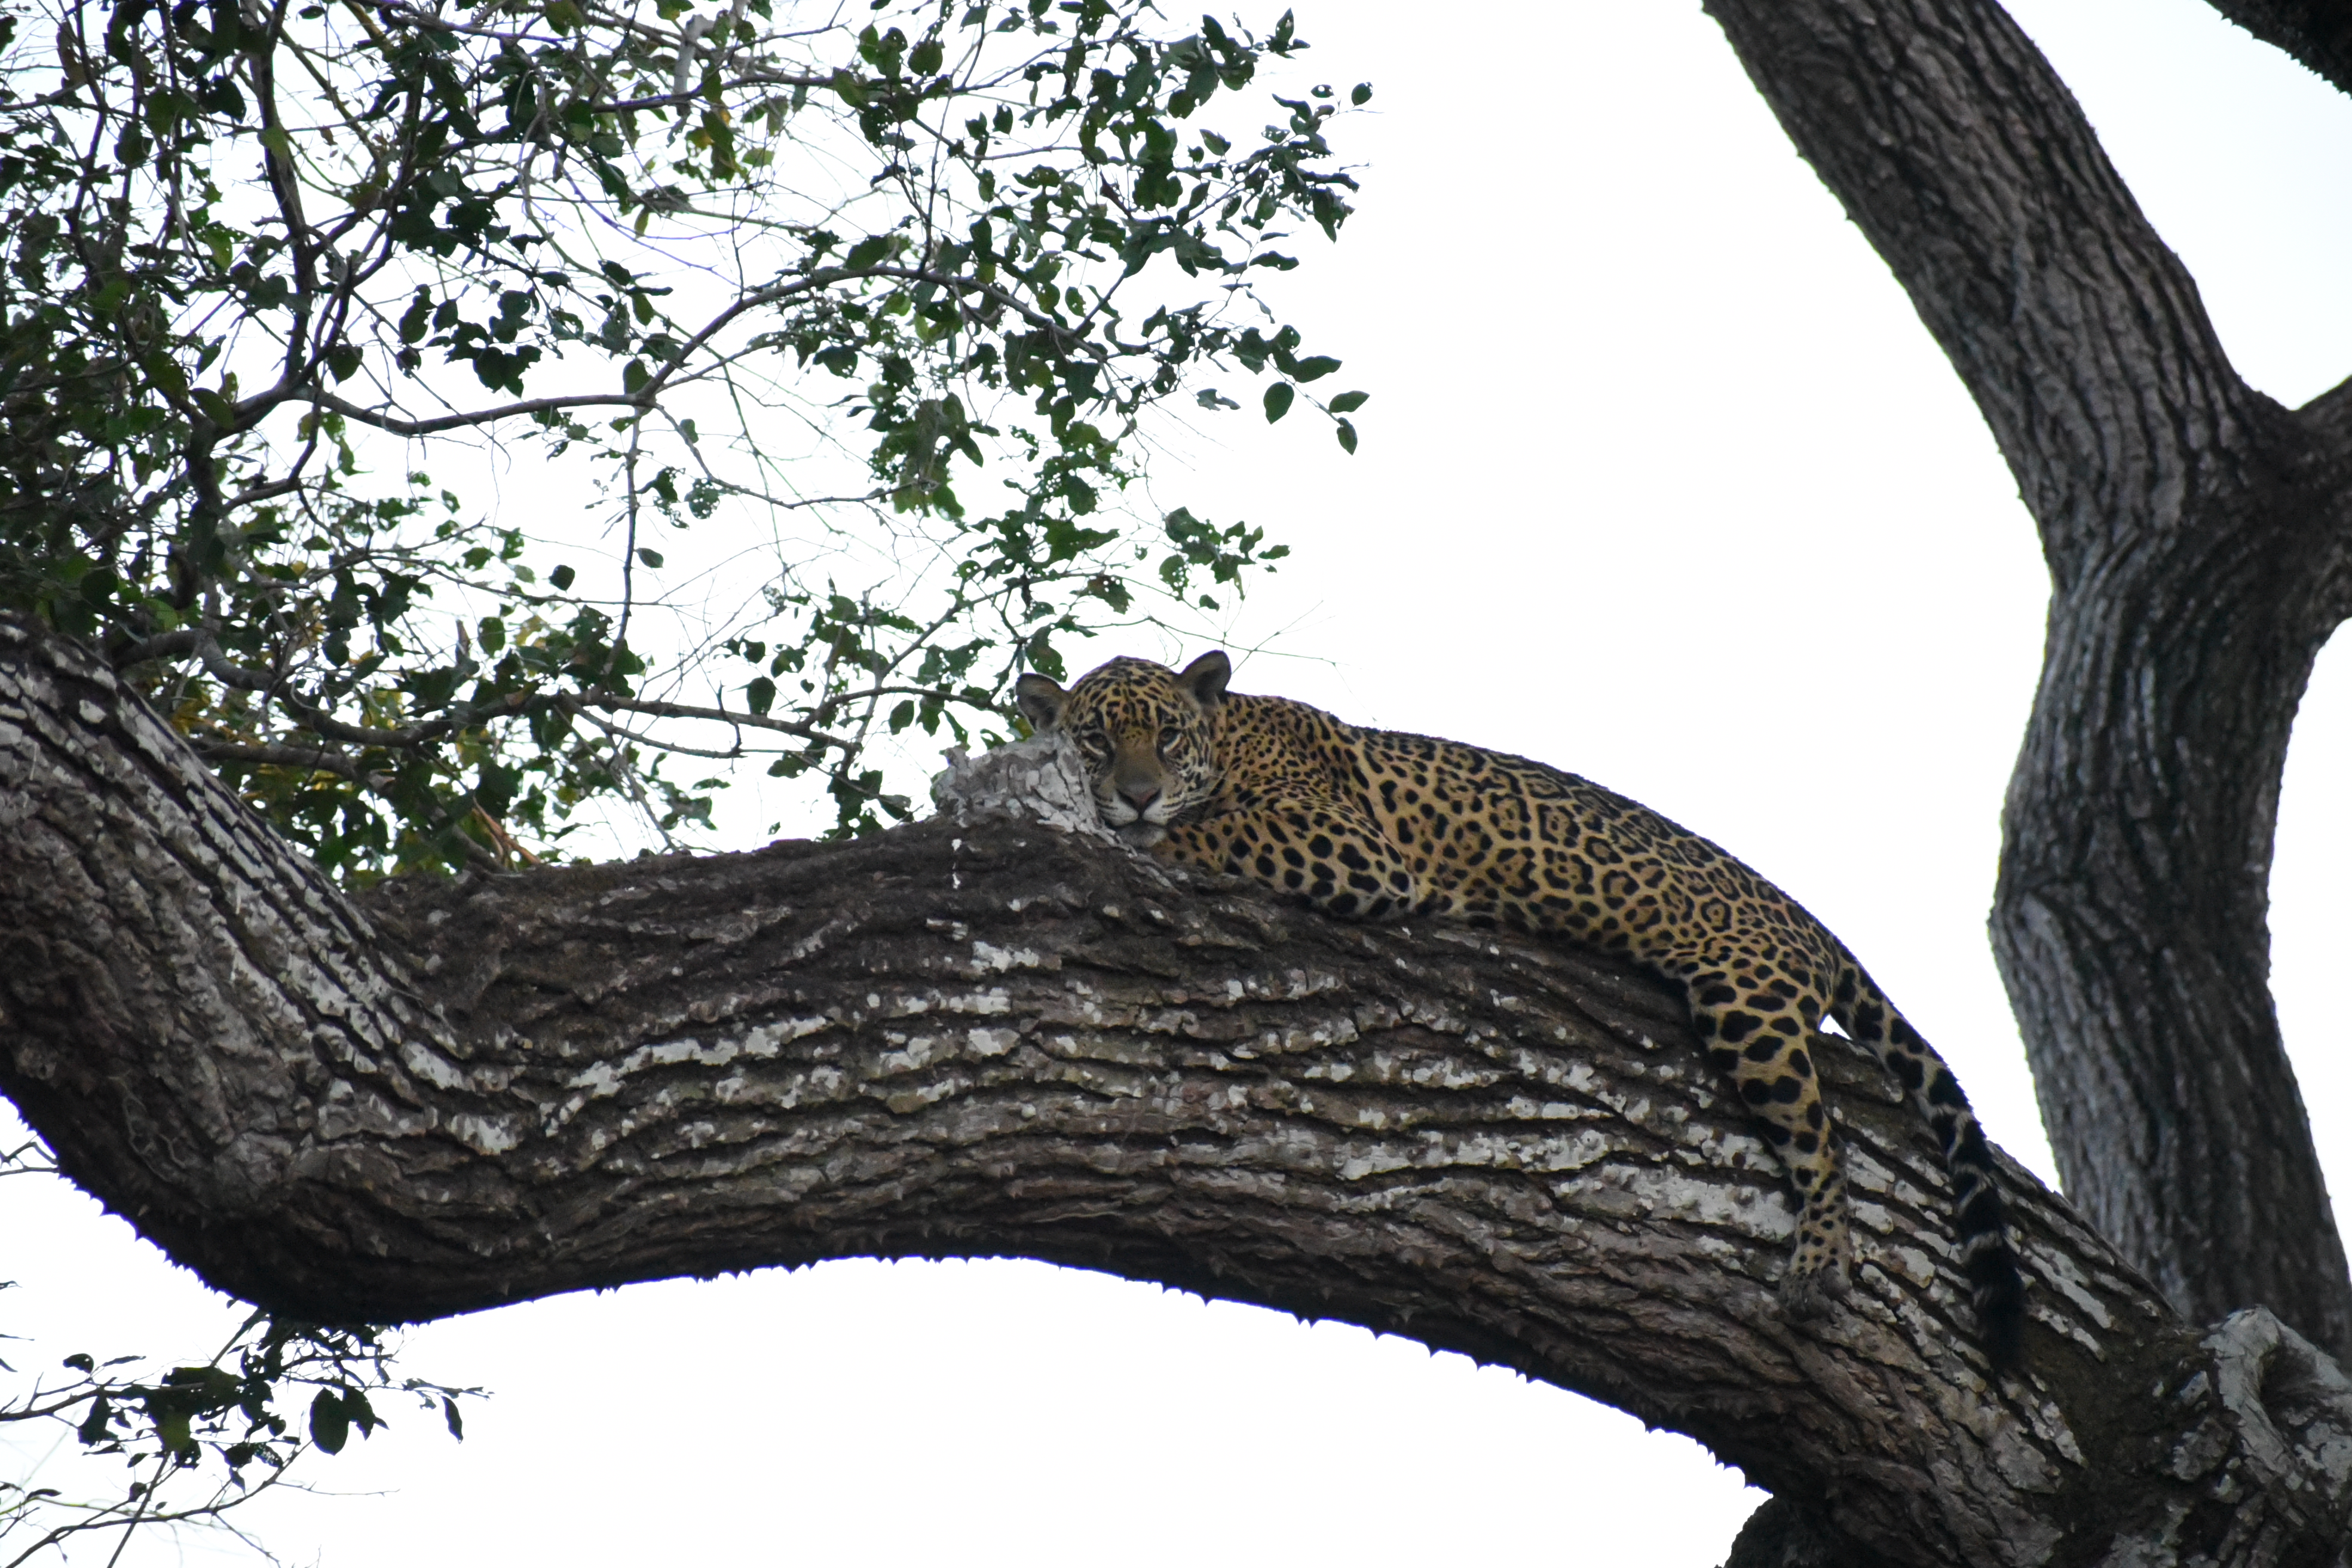
Jaguar: Benita